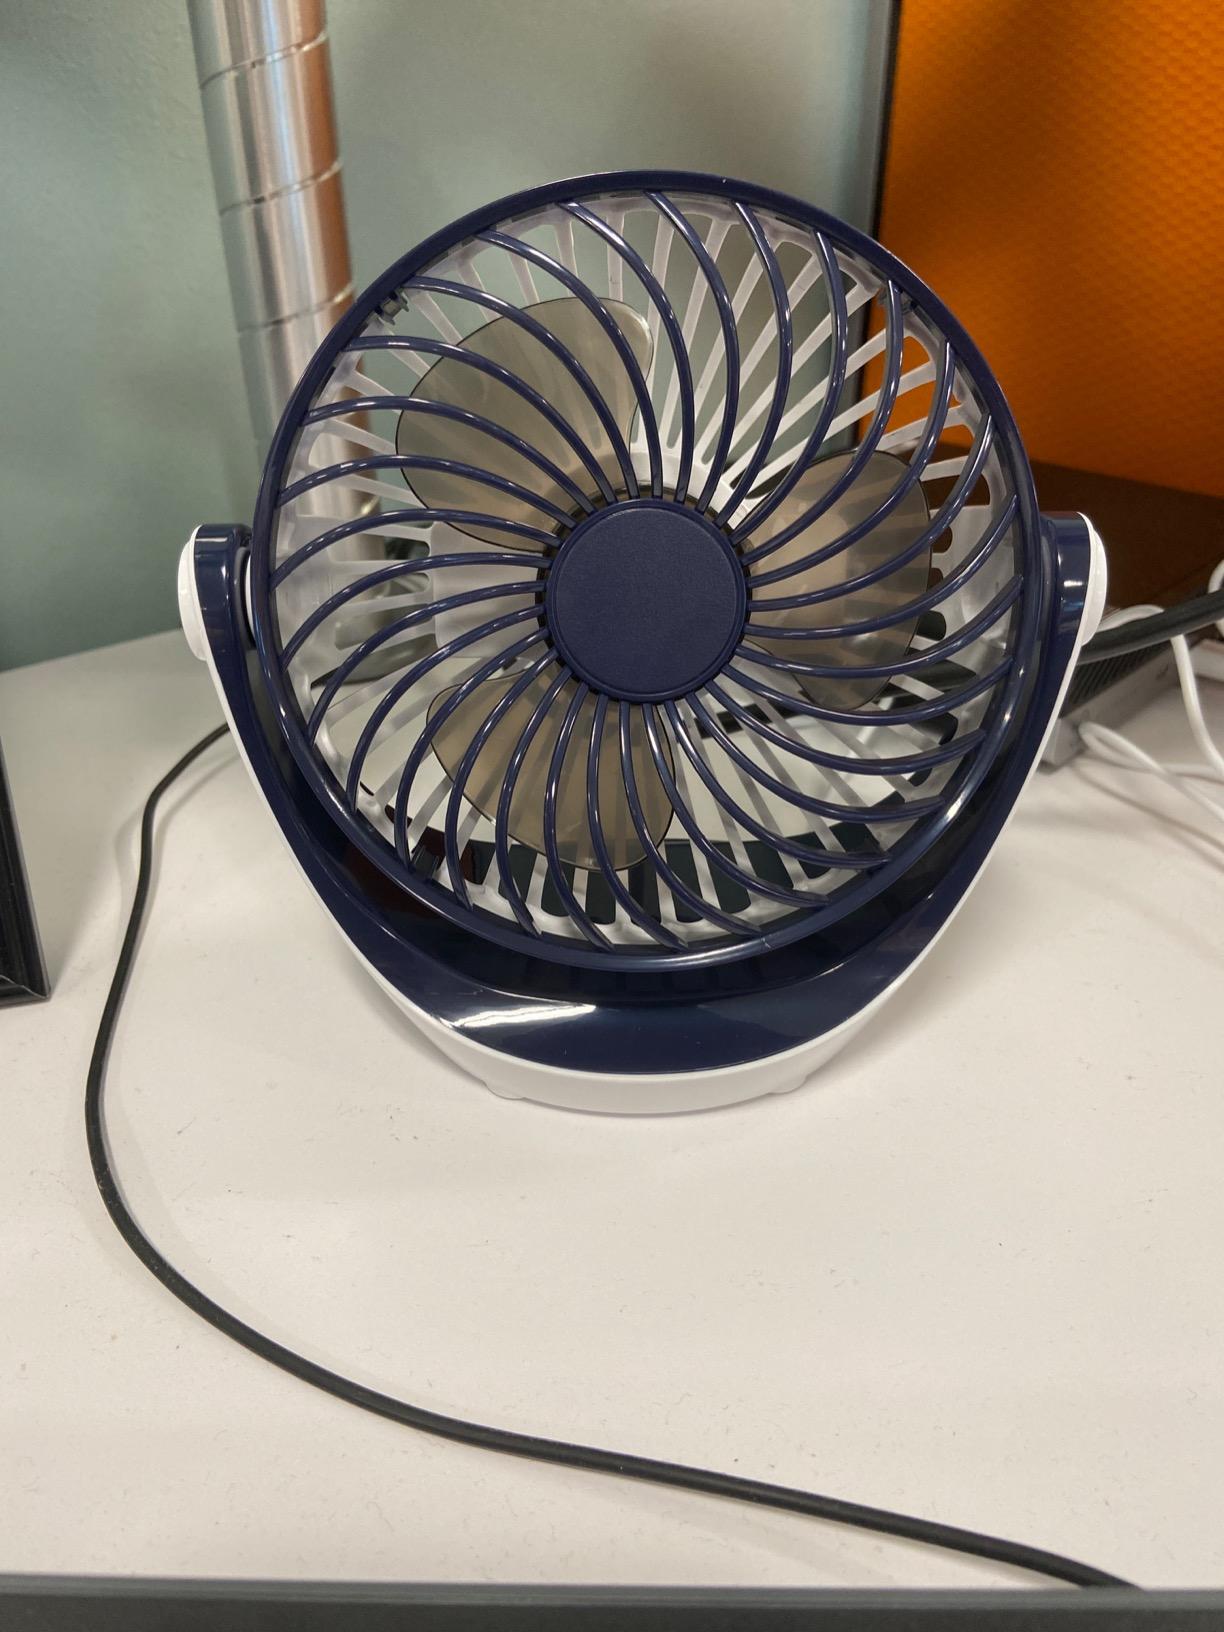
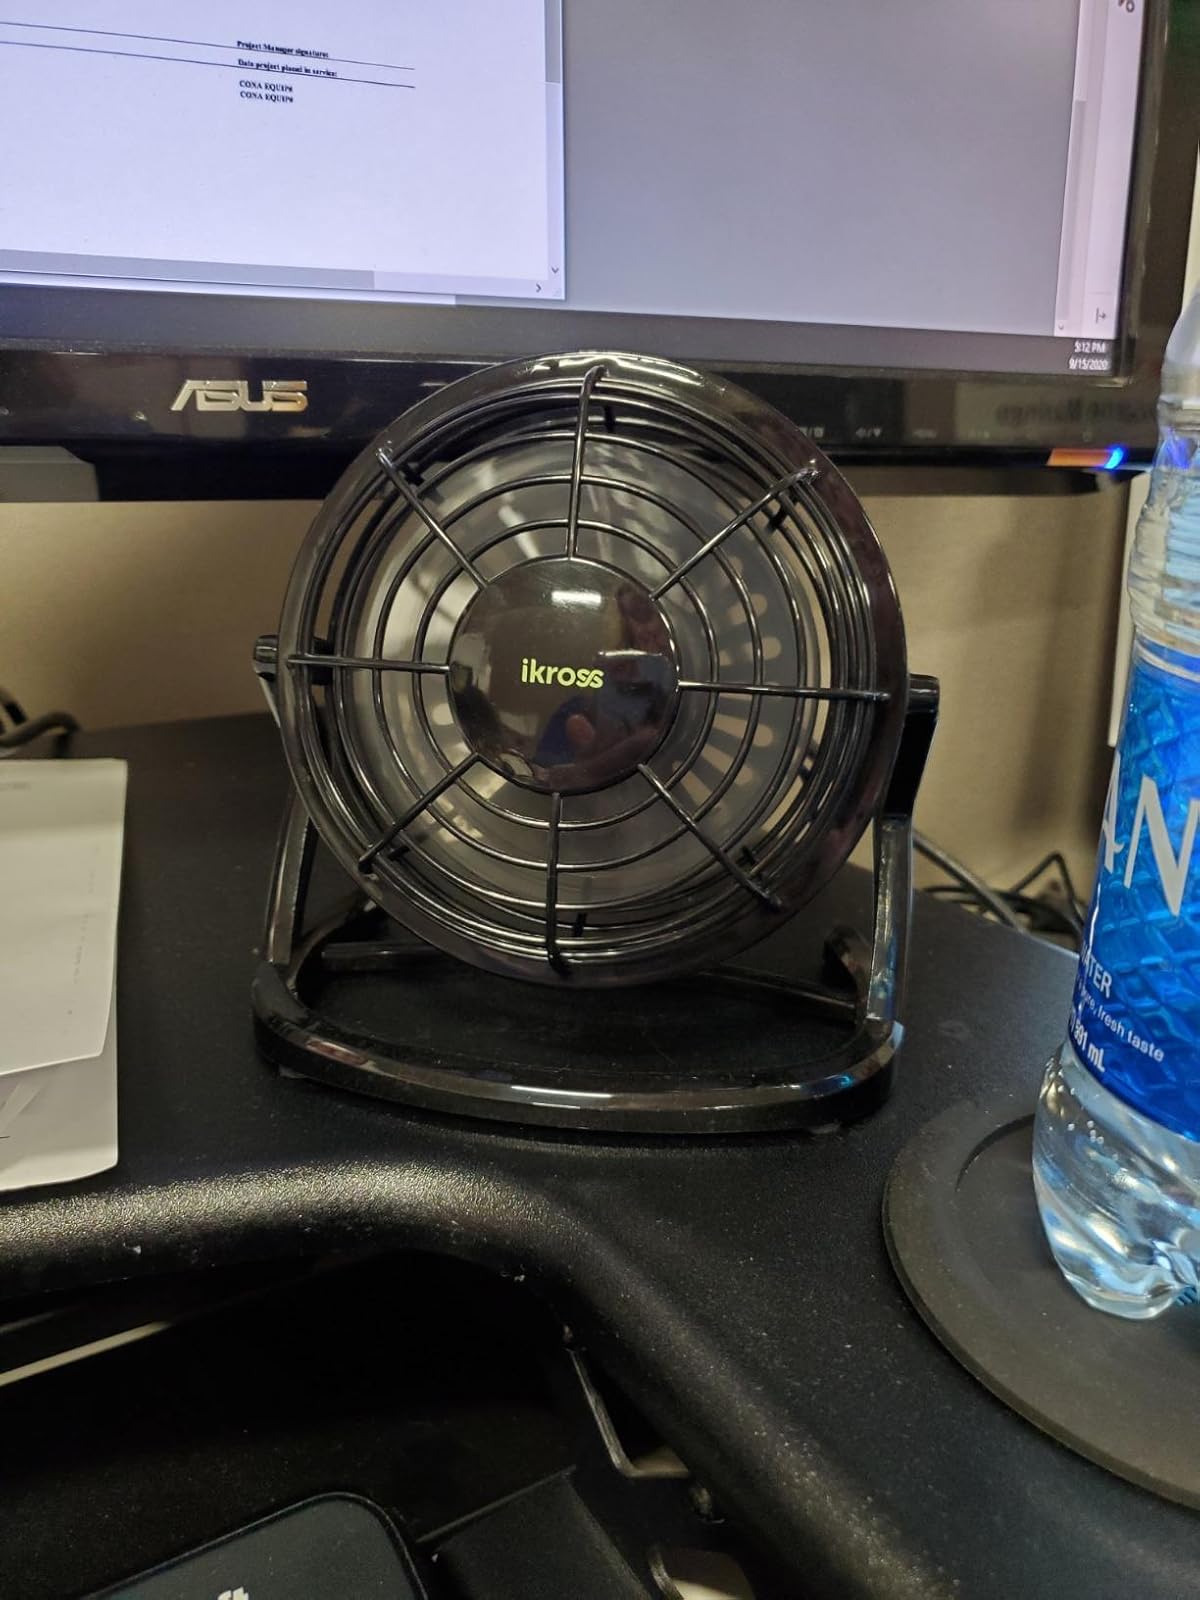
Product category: fan
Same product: no